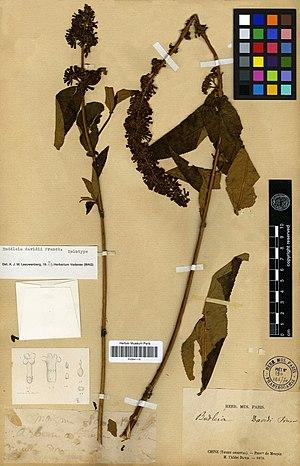
Selon la note d'A. David Arbuste à fl. bleues ou violacées non odorantes
Le Buddleia de David, aussi appelé Buddleia du père David ou plus communément Arbre aux papillons, est un arbuste présent dans l'ensemble des régions tempérées du monde.